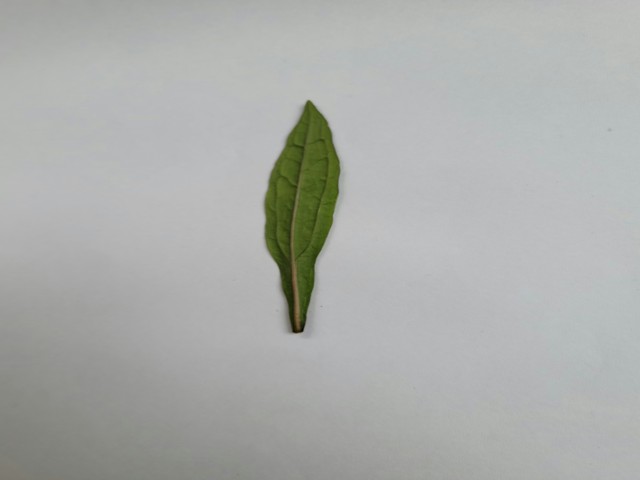
Plant: ayapan